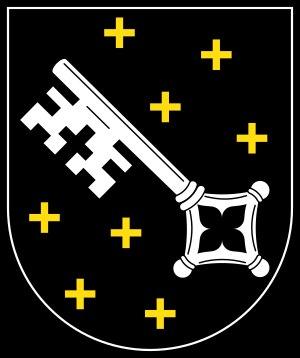
Liste des évêques du diocèse de Worms :